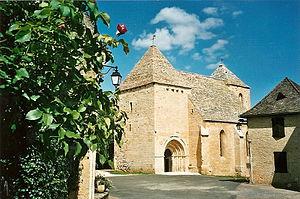
Eglise d'Archignac